Big Thinkers (TV series)

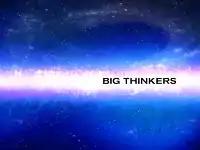
"Big Thinkers" logo

Big Thinkers is a former ZDTV (later TechTV) television program. It featured a half-hour interview with a "big thinker" in science, technology, and other fields. The show was originally hosted by Mark Eddo, later replaced by John C. Dvorak. In 2001 the show changed its format, transforming from a weekly half-hour interview to a documentary-style program. This new format was initially referred to on the TechTV website as "Big Thinkers 2.0".